Natal dwarf puddle frog

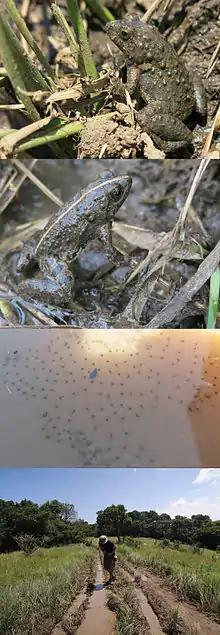
Habitat, eggs and two colour variations of "Phrynobatrachus natalensis", Ngoye Forest, KwaZulu Natal, South Africa

The Natal dwarf puddle frog is a small frog with a rounded snout and warty skin, growing to a snout-to-vent length of about . The digits do not have enlarged tips and the fingers are unwebbed. It has a uniformly coloured greenish or brownish dorsal surface, slightly darker around the warts, and a whitish belly. The male has a prominent white-spotted, black vocal sac on the throat during the breeding season.